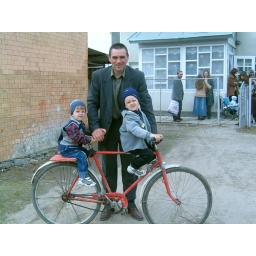
Imagine riding that bike along the roads in Ukraine the kids would be holding on for dear life!- Freaking Class